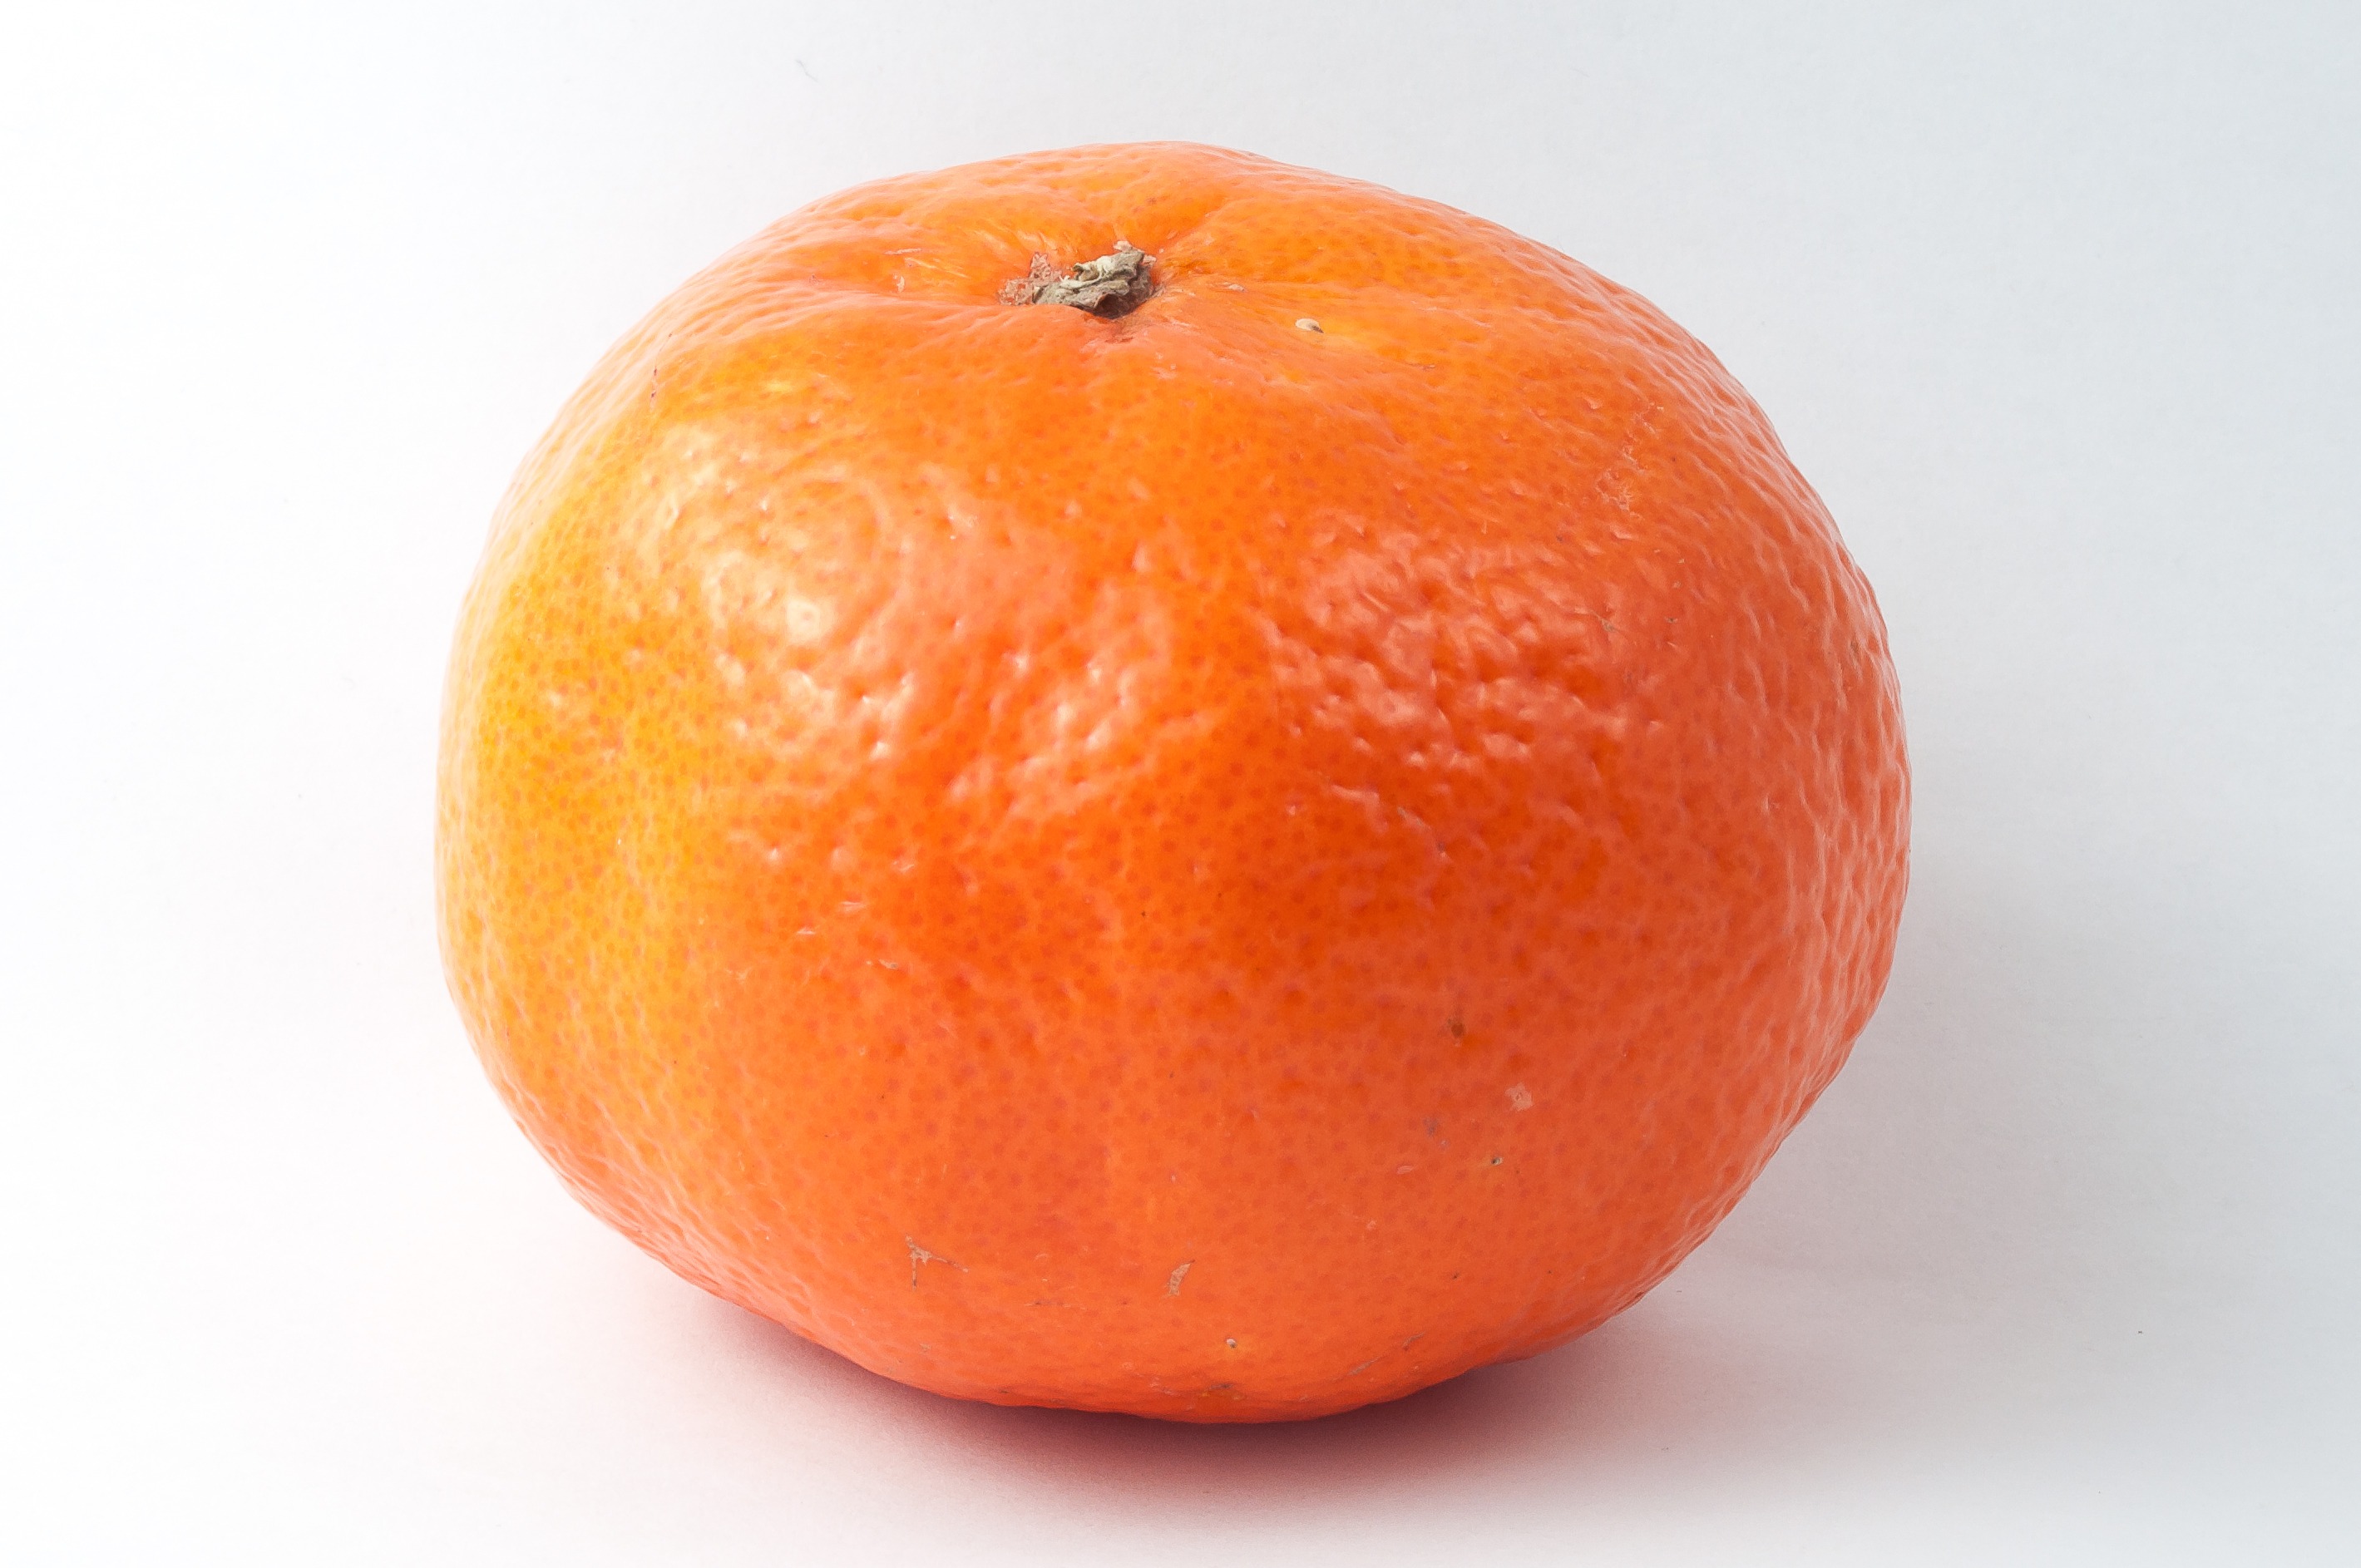
plant, fruit, orange, food, produce, tangerine, mandarin, calabaza, clementine, citrus, flowering plant, citrus fruit, bitter orange, mandarin orange, land plant, tangelo, valencia orange